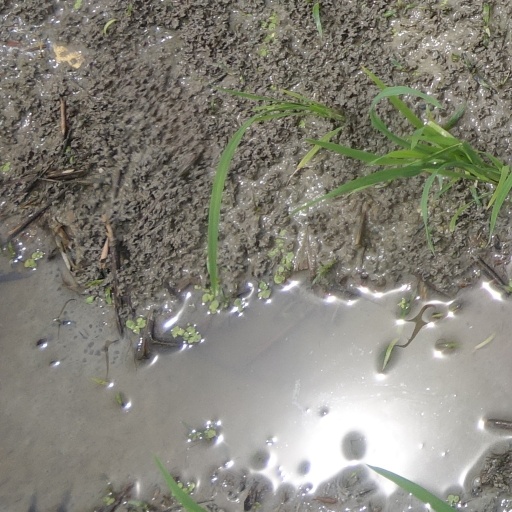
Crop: rice